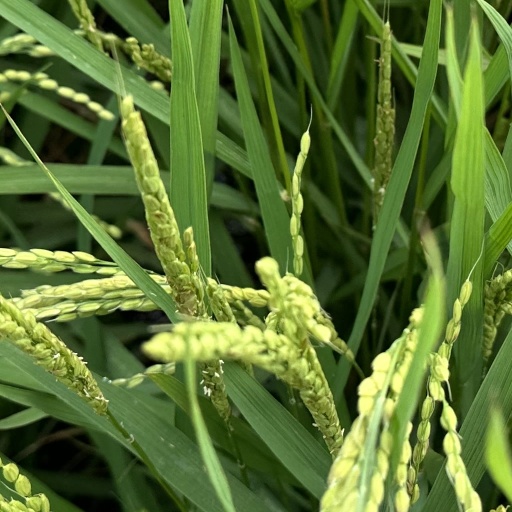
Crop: rice